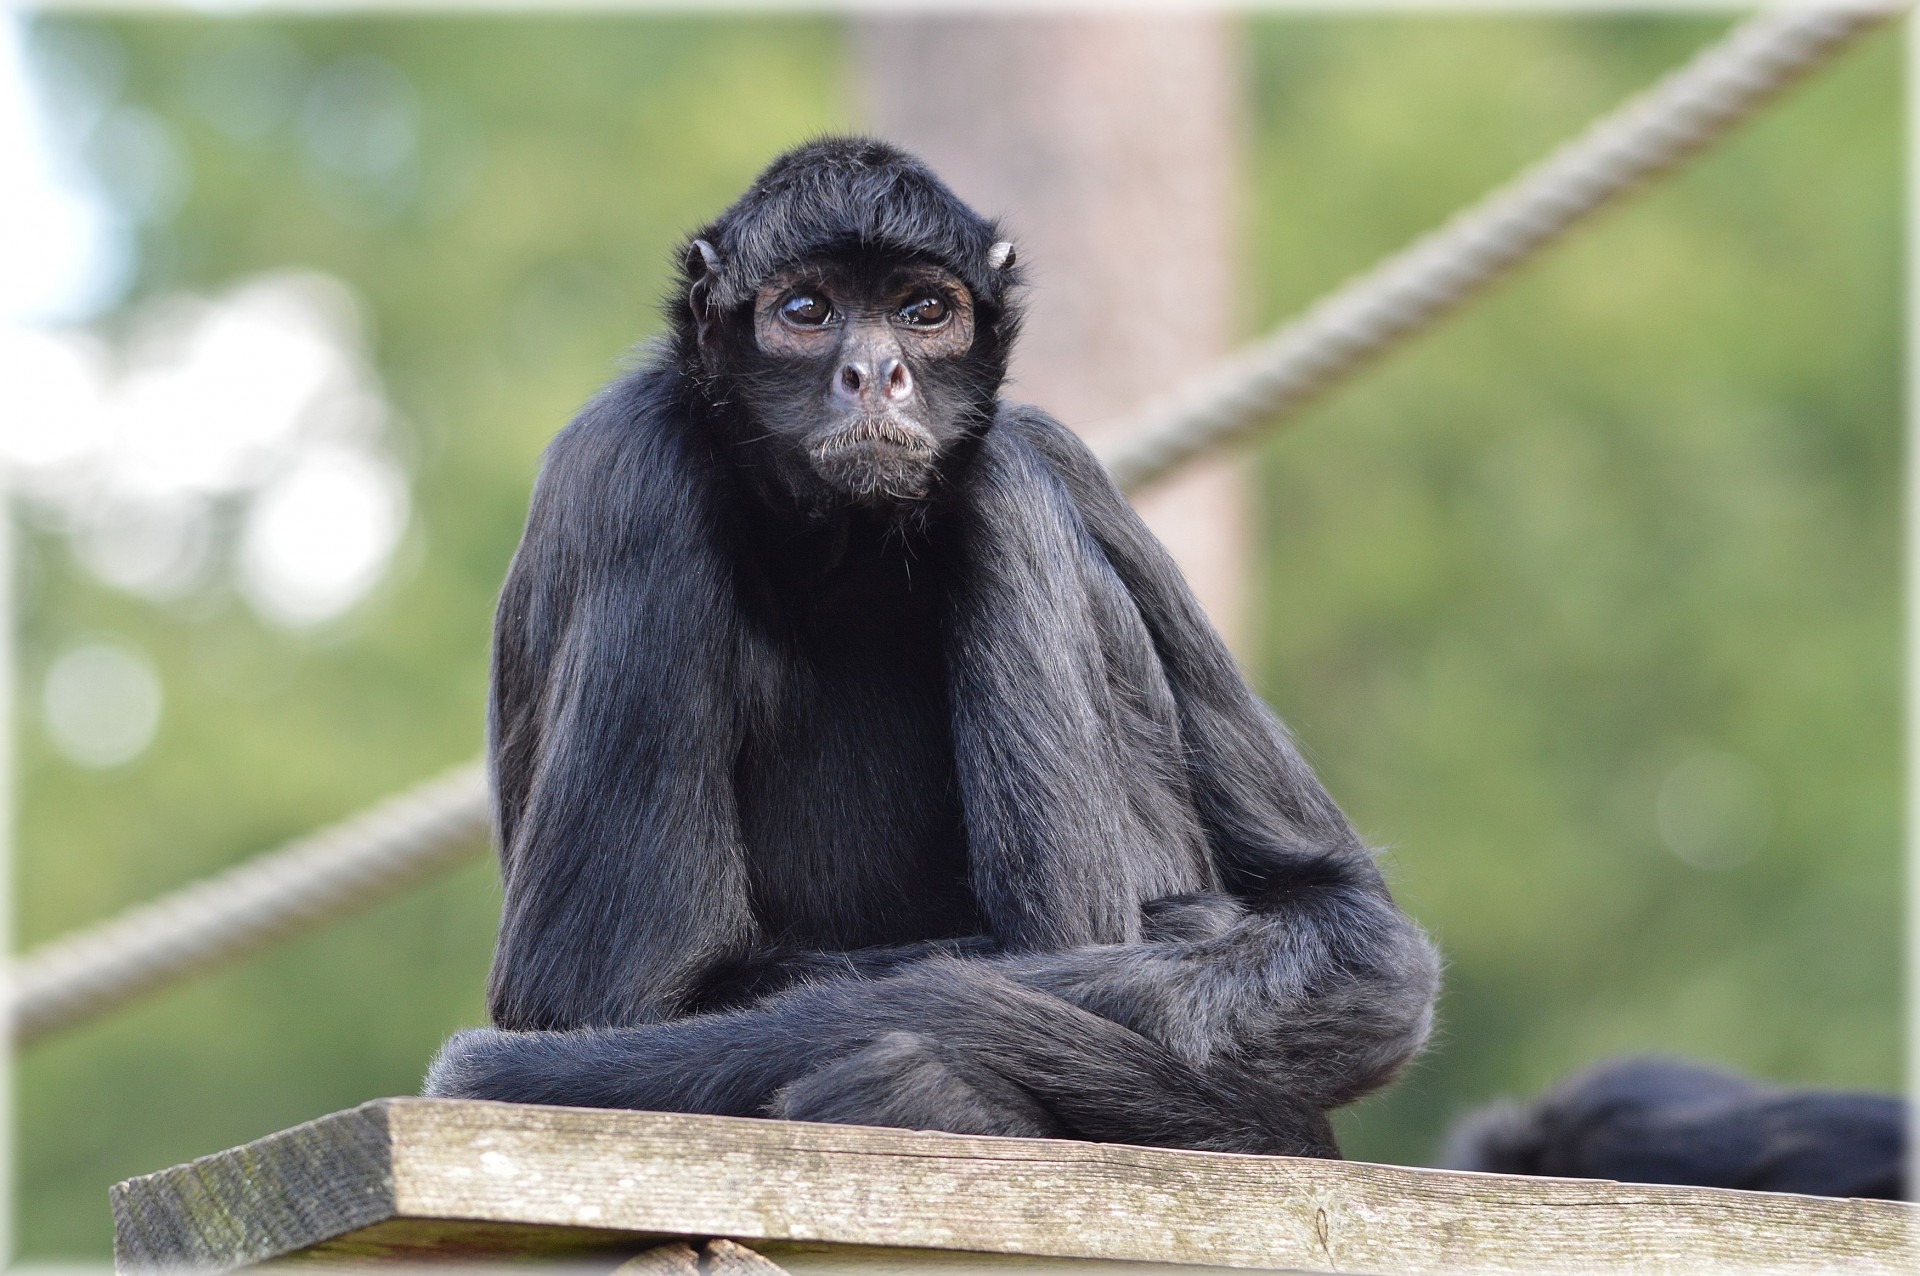
nature, wilderness, animal, wildlife, wild, environment, mammal, monkey, fauna, primate, chimpanzee, outdoors, zoology, vertebrate, species, macaque, spider monkey, western gorilla, great ape, common chimpanzee, new world monkey, prehensile tail monkeys, forest devil